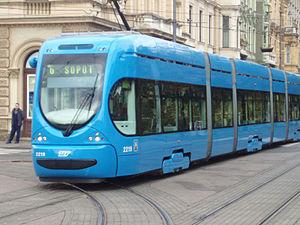
Končar Group, simplement abrégé en Končar, est un conglomérat yougoslave puis croate implanté à Zagreb, qui s'occupe depuis 1921 de fournir divers composants électriques ainsi que du matériel ferroviaire.